Pope Clement II

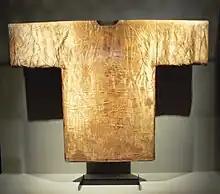
Robes belonging to Clement II in the Bamberg Diocesan Museum

Pope Clement II (born Suidger von Morsleben-Horneburg; died 9 October 1047) was head of the Catholic Church and ruler of the Papal States from 25 December 1046 until his death in 1047. He was the first in a series of reform-minded popes from Germany. Suidger was the bishop of Bamberg. In 1046, he accompanied King Henry III of Germany, when at the request of laity and clergy of Rome, Henry went to Italy and summoned the Council of Sutri, which deposed Benedict IX and Sylvester III, and accepted the resignation of Gregory VI. Henry suggested Suidger as the next pope, and he was then elected, taking the name of Clement II. Clement then proceeded to crown Henry as emperor. Clement's brief tenure as pope saw the enactment of more stringent prohibitions against simony.